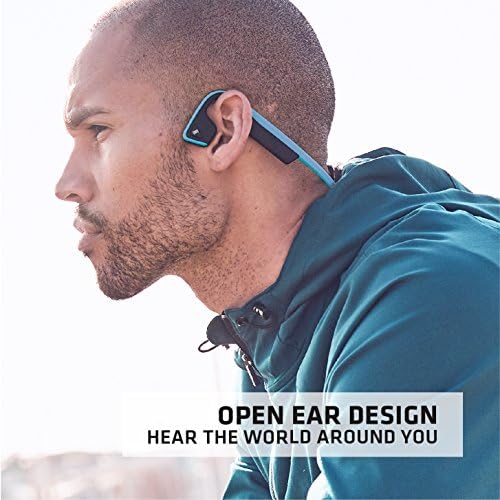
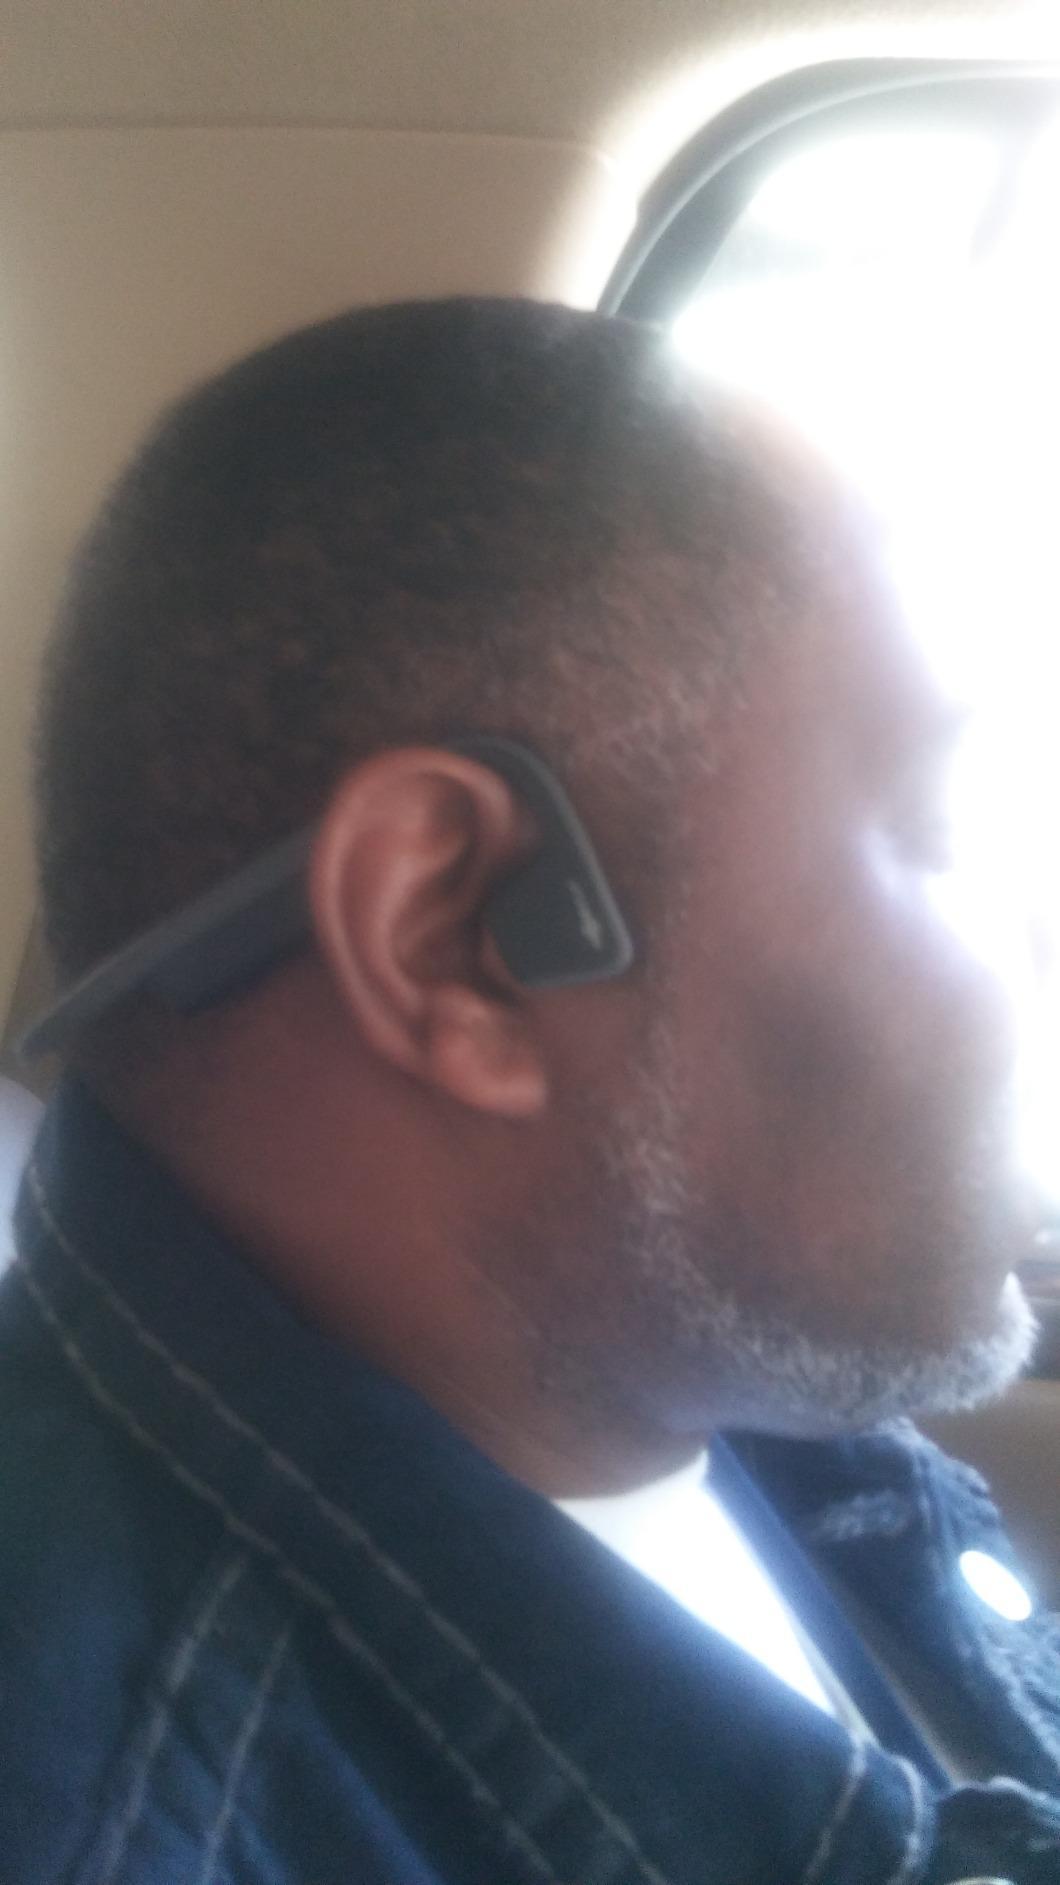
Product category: headphones
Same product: no